Golden Tee Golf

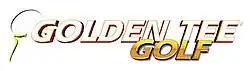
Series logo

Golden Tee Golf is a golf arcade game series by Incredible Technologies. Its signature feature is the use of a trackball to determine the power, direction and curve of the player's golf shot. Play modes include casual 18-hole golf, closest to the pin, and online tournaments. One of the longest running arcade game series, "Golden Tee" has maintained a large following and spawned a competitive tournament scene.